Varghese Payyappilly

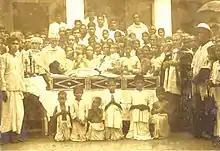
Funeral of Payyappilly Varghese Kathanar on 6 October 1929

Payyappilly fell ill in September 1929 and eventually was hospitalised. He died of typhoid fever on 5 October 1929 and was buried in St. John Nepumsian Syro-Malabar Catholic Church, Konthuruthy.